Fort Schuyler Club

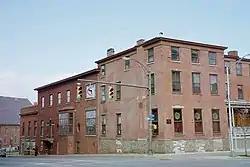

The Fort Schuyler Club, founded in 1883, is a private members' club located in downtown Utica, New York, USA. Early members of the club included Elihu Root, Francis Kernan, Horatio Seymour, Charlemagne Tower, and Ward Hunt.